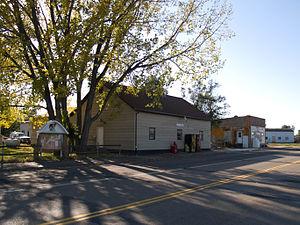
La ville de Dodge est située dans le comté de Dunn, dans l’État du Dakota du Nord, aux États-Unis. Sa population, qui s’élevait à 87 habitants lors du recensement de 2010, est estimée à 102 habitants en 2018.